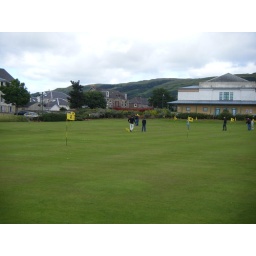
Would you find a golf green with a Viking ship in the background.